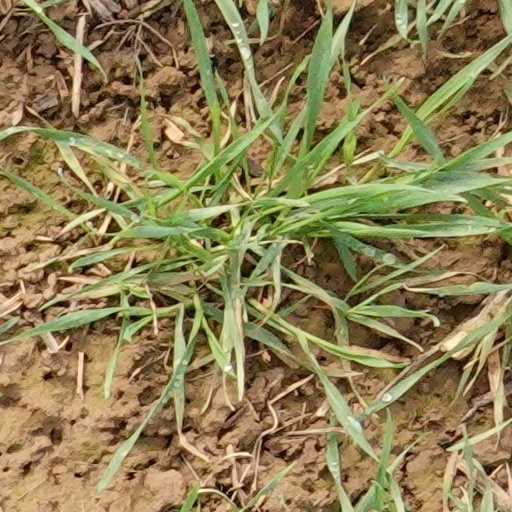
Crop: wheat